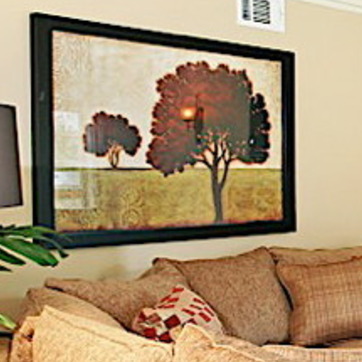
Material: glass